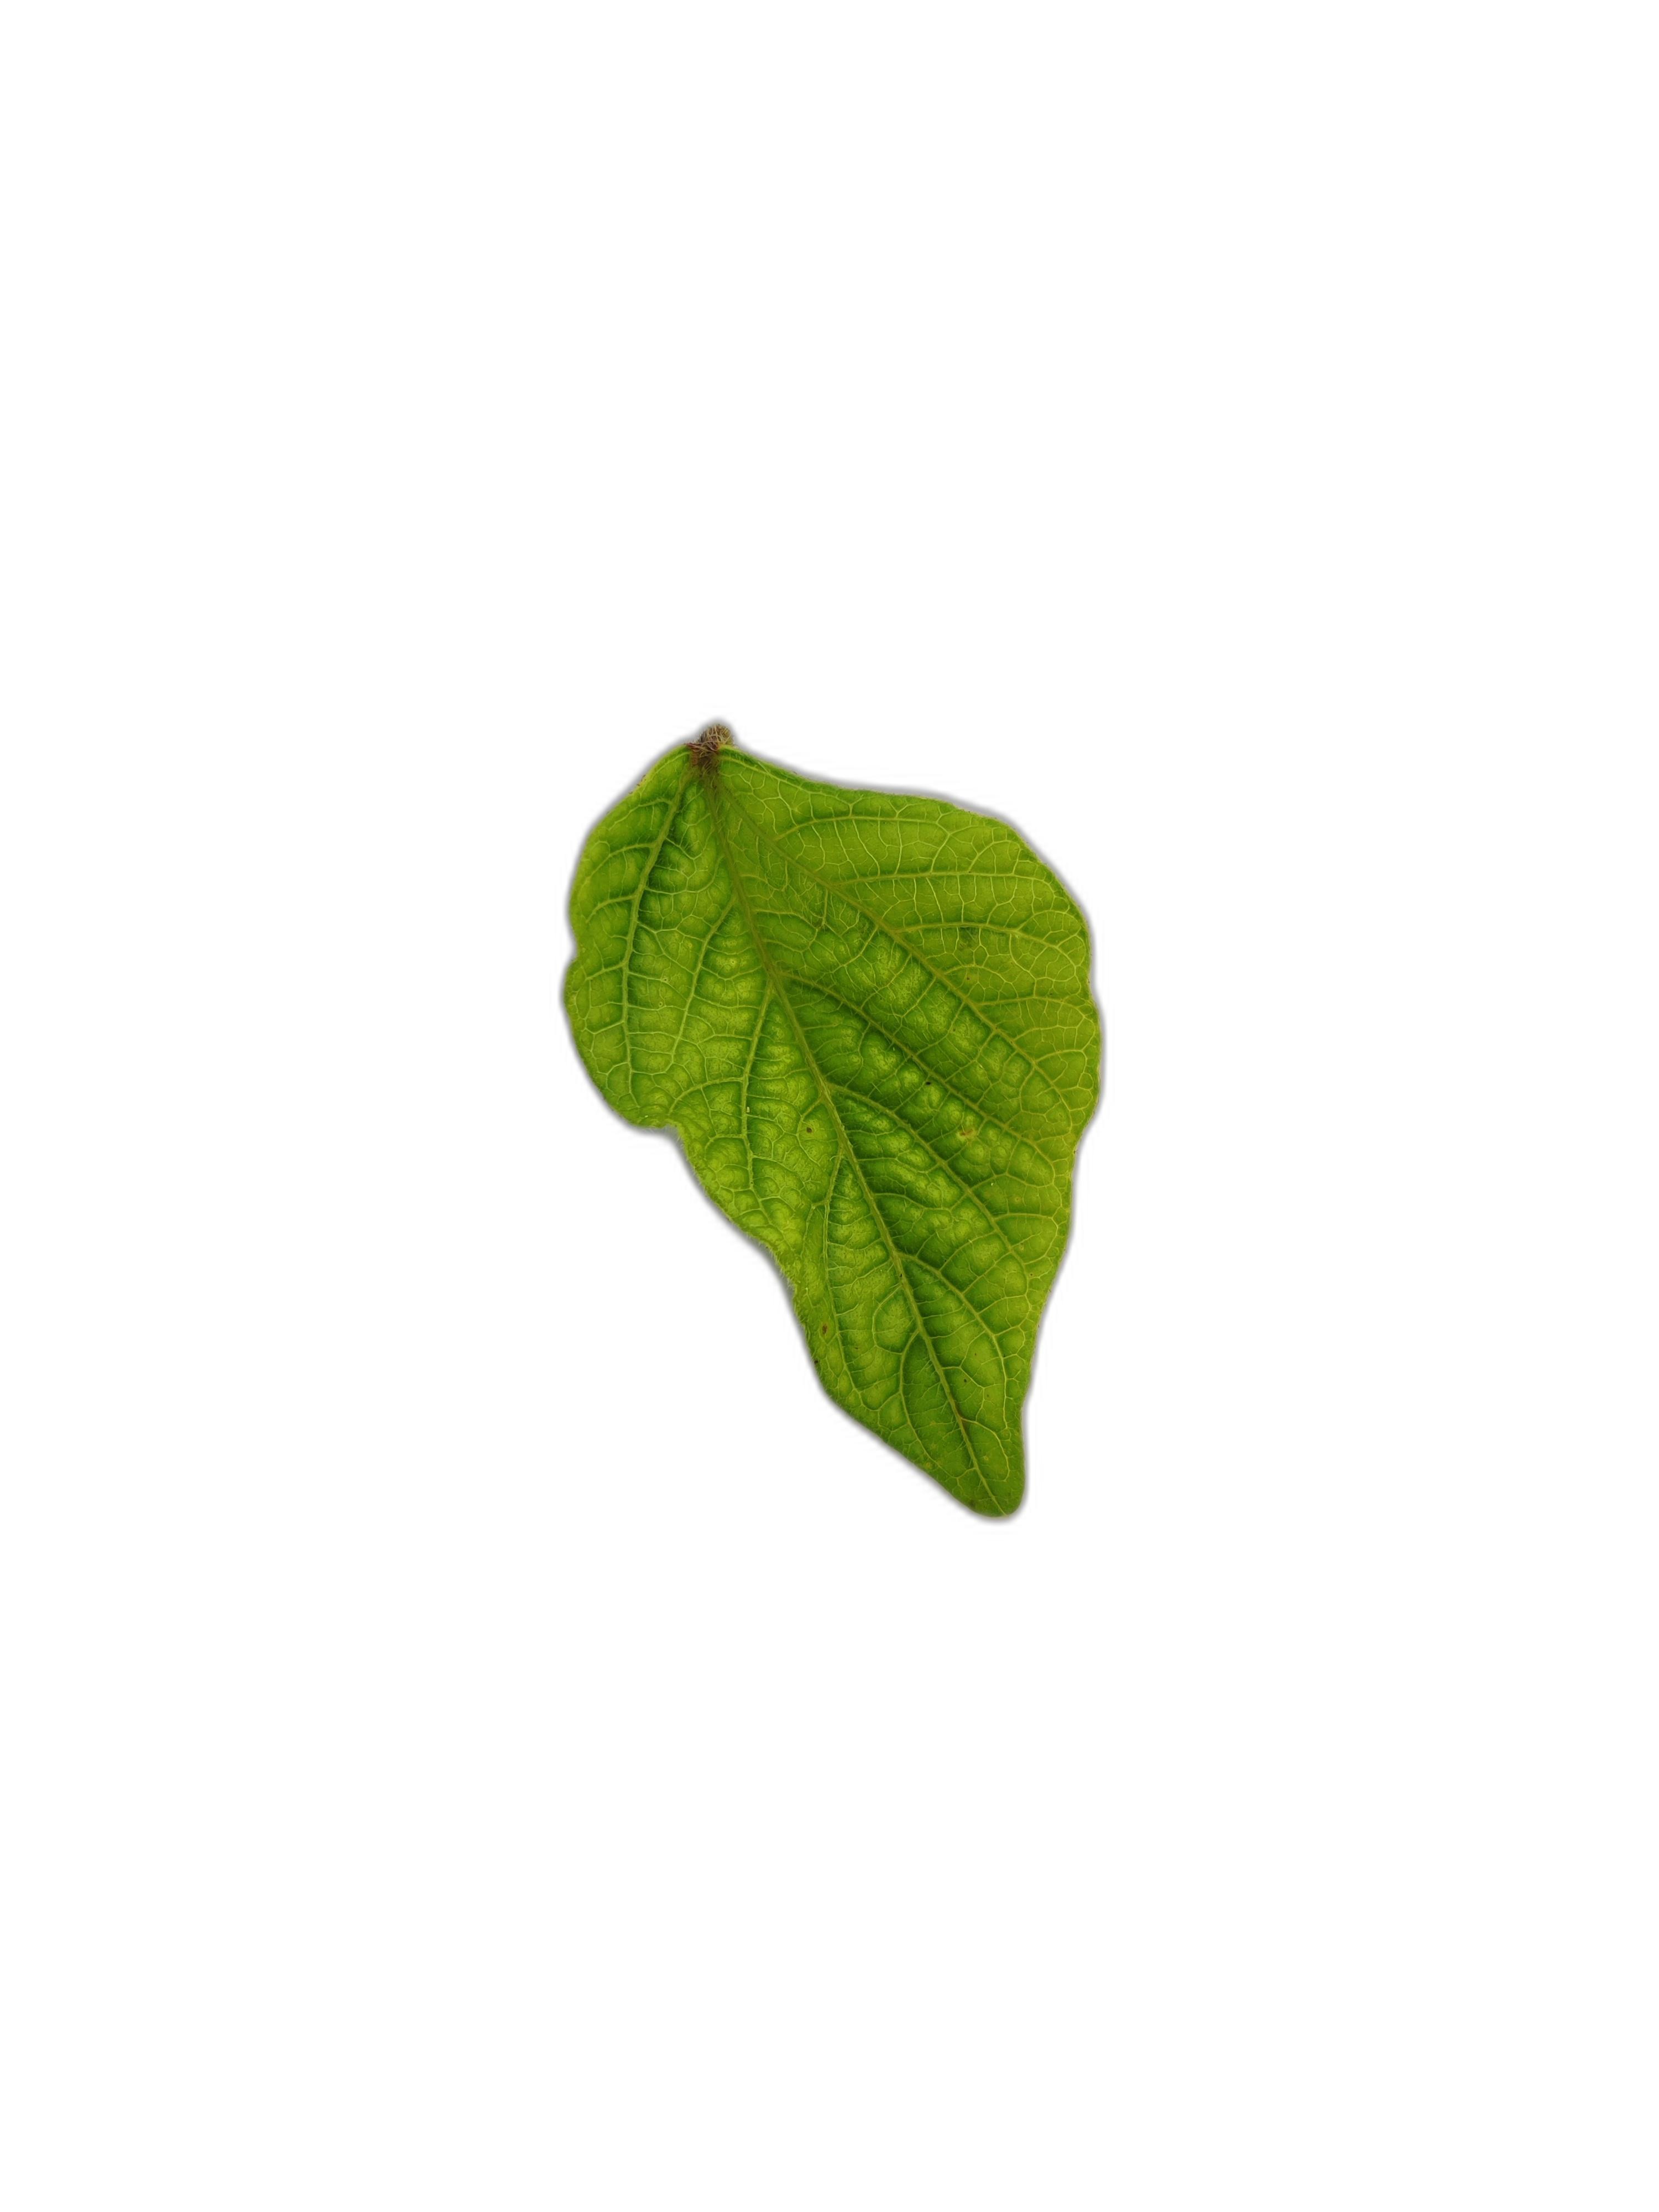
Label: Leaf Crinkle